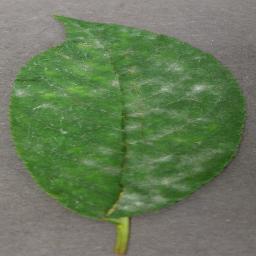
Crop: cherry
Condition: (including_sour)_powdery_mildew